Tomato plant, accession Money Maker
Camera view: bottom (45 deg); turntable rotation: 270 degrees
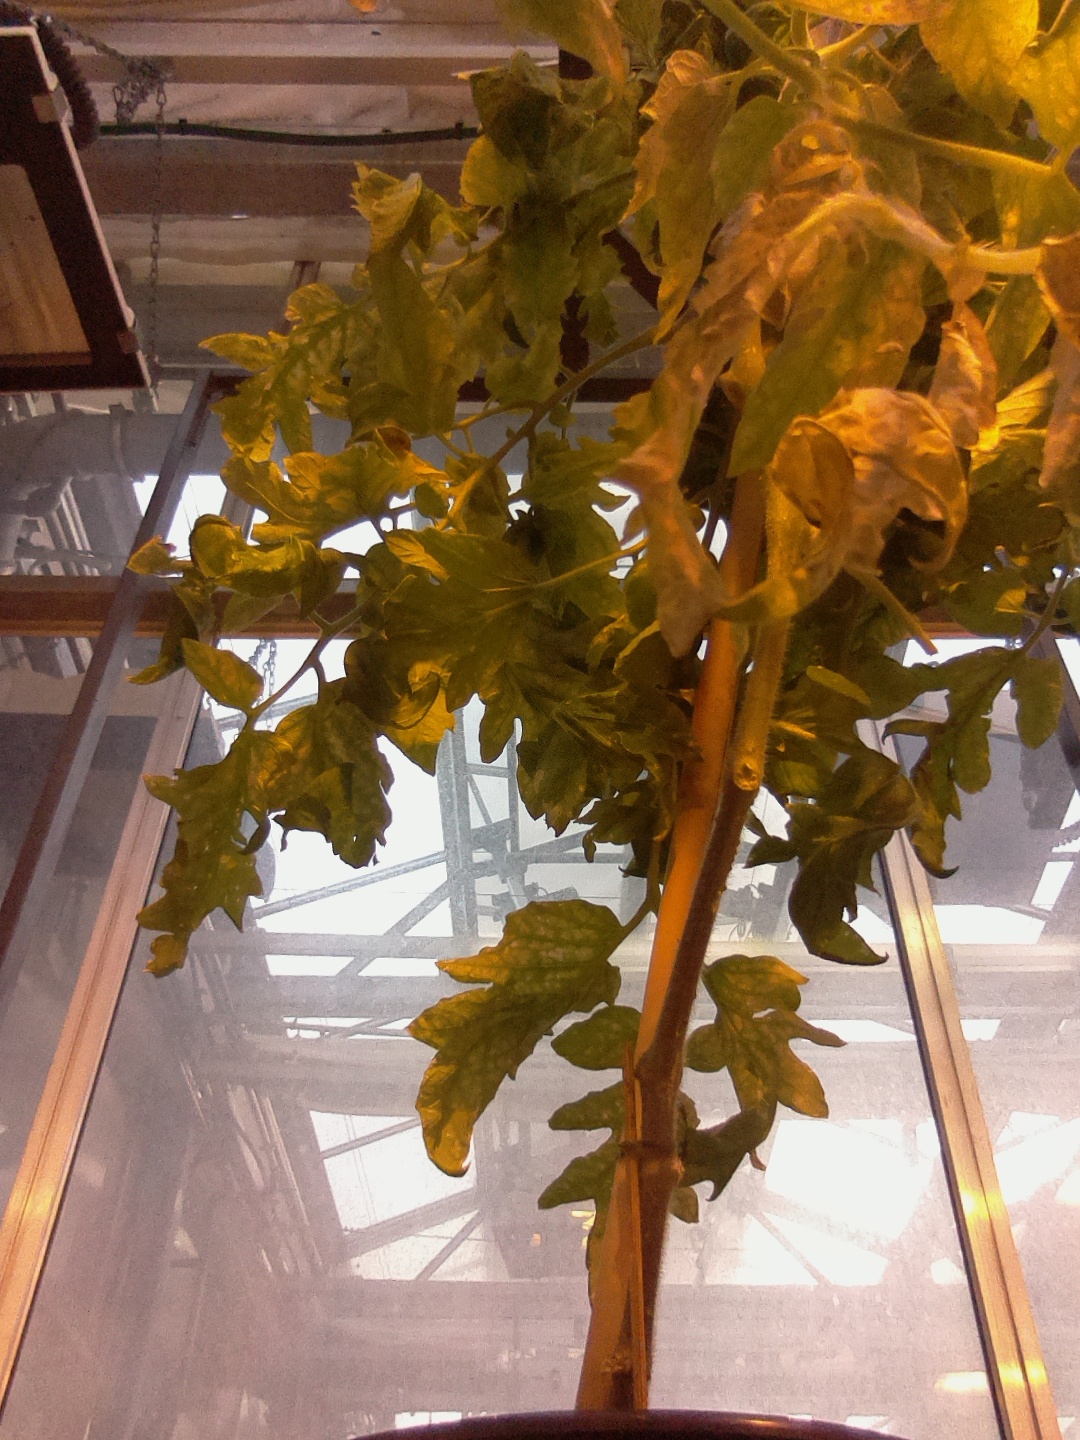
BBCH growth stage 79: 90% -100% of final fruit size